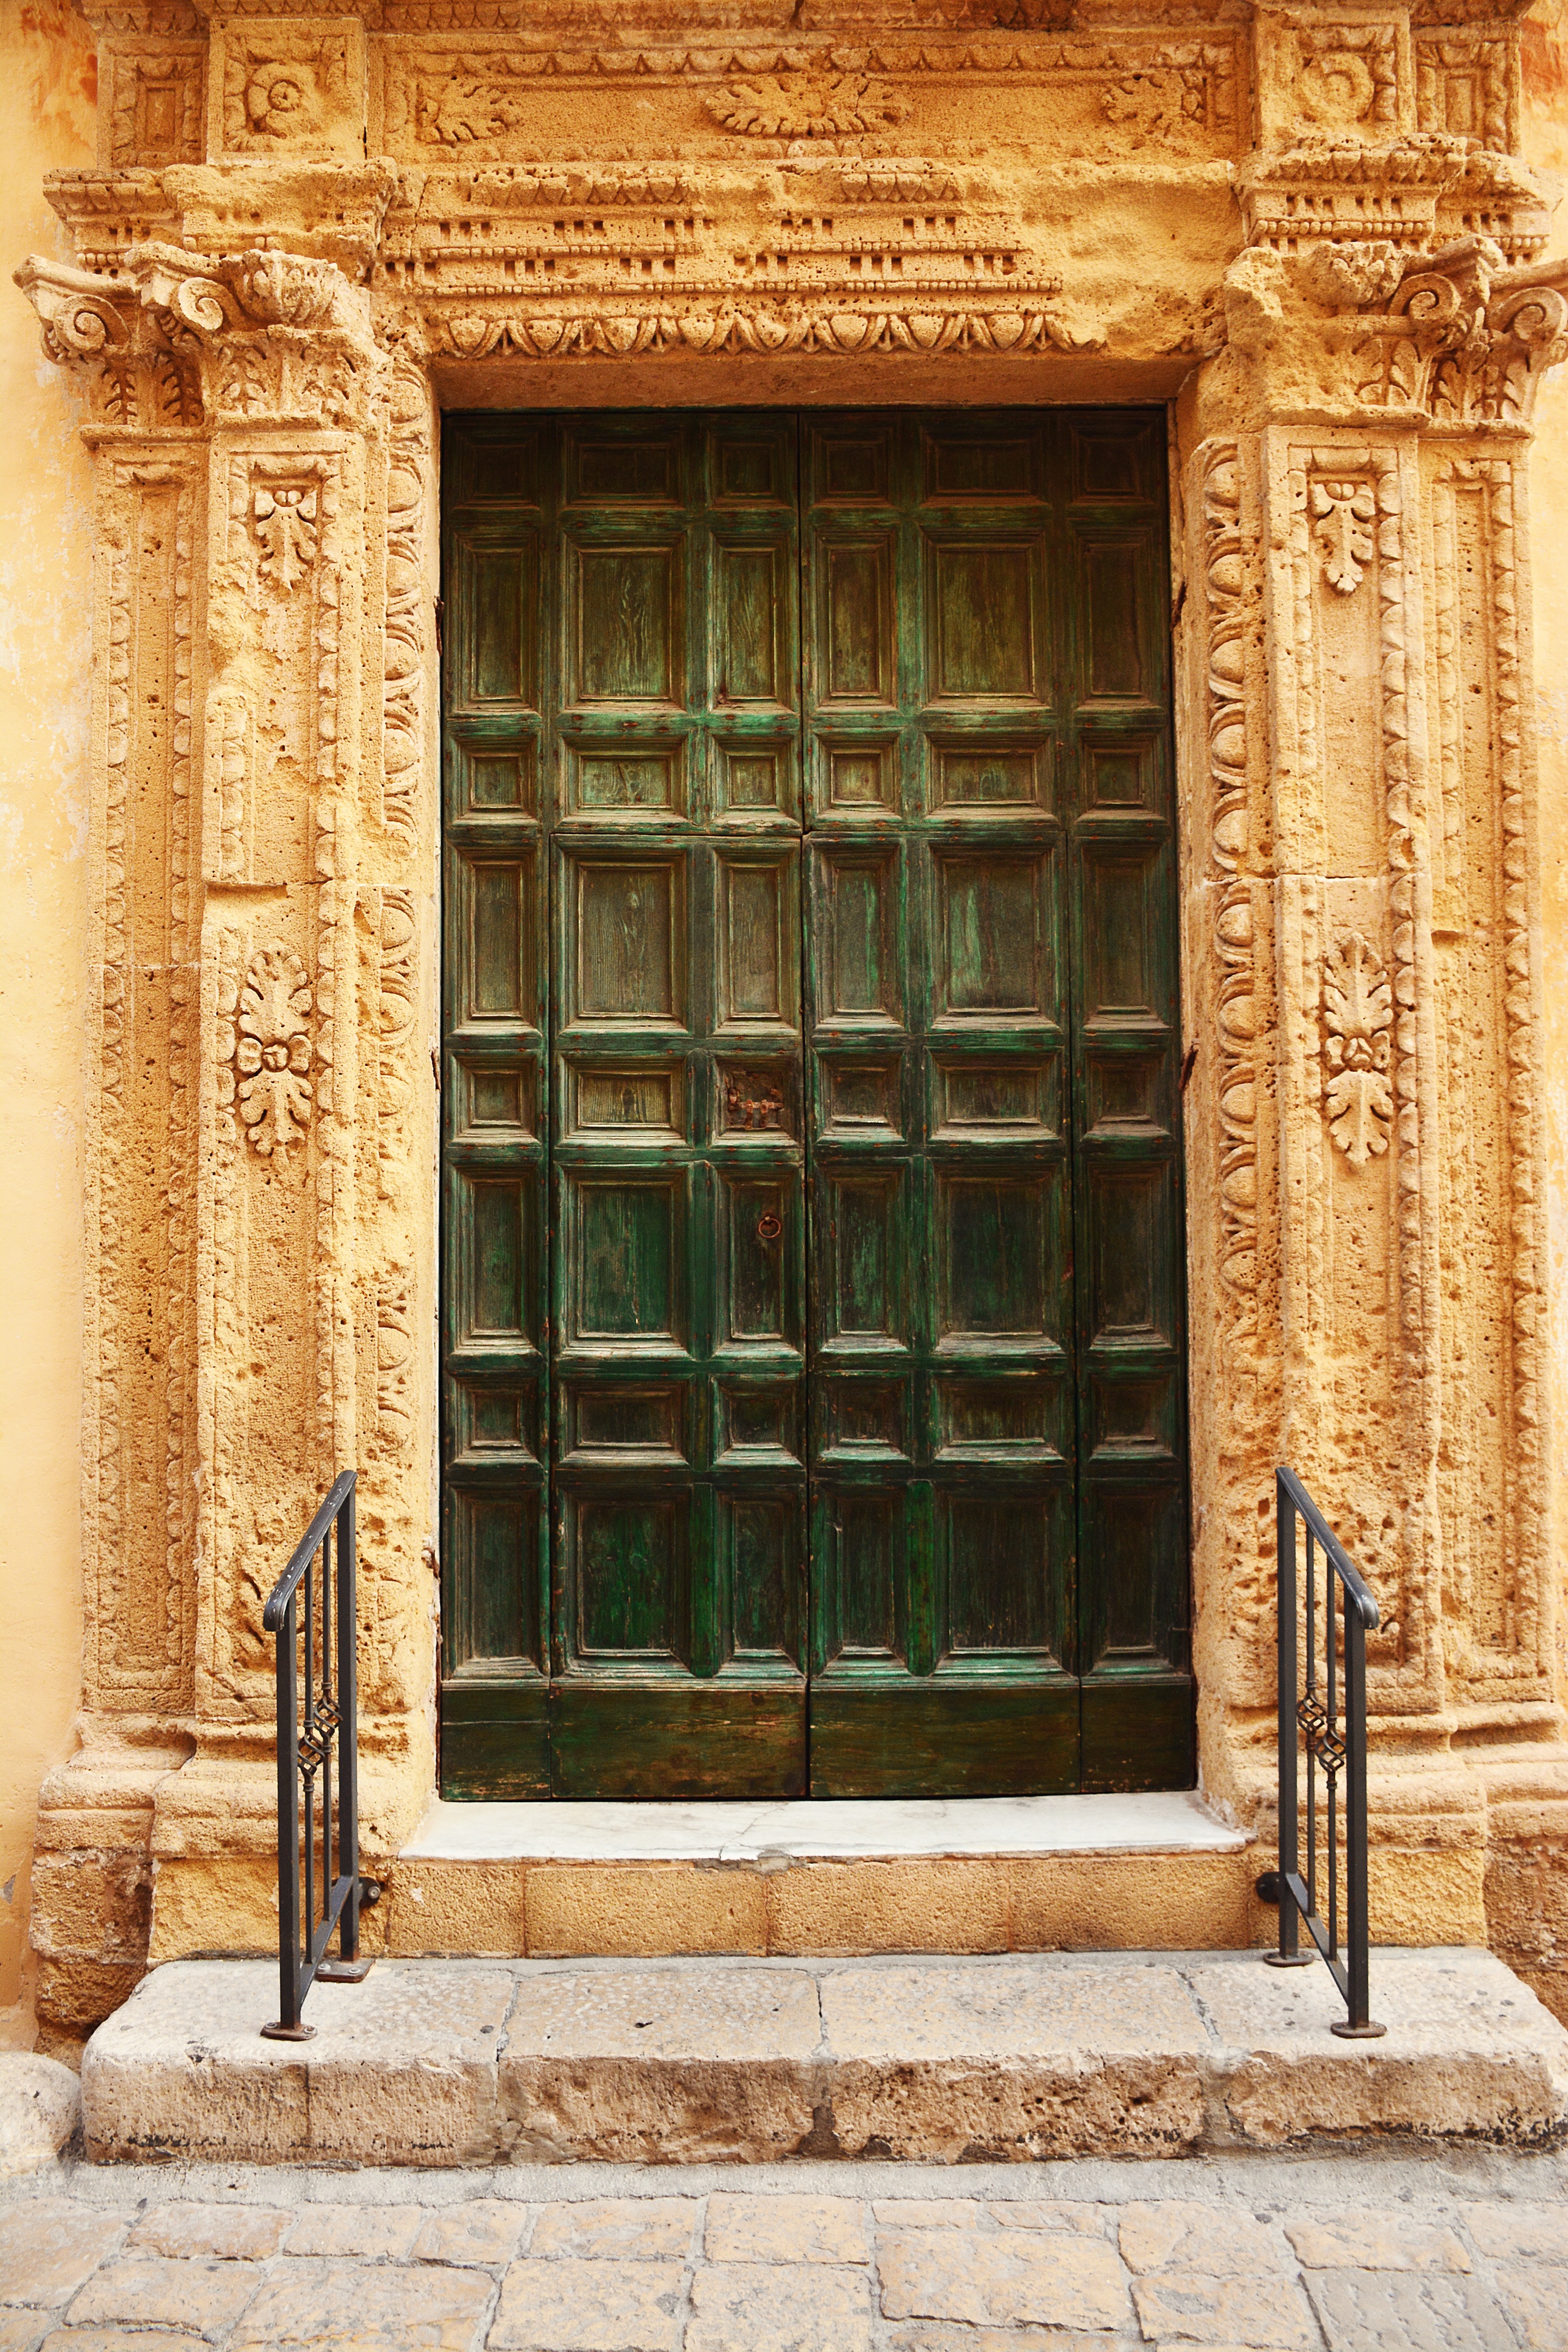
architecture, wood, window, palace, wall, arch, column, facade, brick, door, interior design, ancient history, window covering